Smolensk (film)

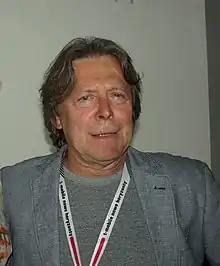
Lech Łotocki as Lech Kaczyński

As of 2022, "Smolensk" had a rating of 1.2 out of 10 on IMDb, making it one of the lowest rated movies of all time. The film got seven Snake Award anti-awards: Worst film, Worst director, Worst screenplay, Embarrassing film on an important subject, Worst actress, Worst film duo, Most embarrassing scene.